John C. Calhoun Monument

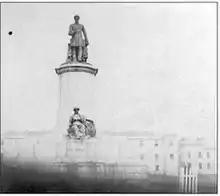
1887 John C. Calhoun Monument

Many historians have argued that the purpose of the statue was to venerate slavery and the Antebellum South, and to intimidate and marginalize black Charlestonians. According to Mamie Garvin Fields, born in 1888, she later stated, "I believe white people were talking to us about Jim Crow through that statue." Several other black Charlestonians felt that the statue was a threatening message to them: that even though Calhoun was dead, his spirit still lingered in the streets Charleston, South Carolina. Freedmen and women of Charleston began to damage the statue in protest; soon the statue barely resembled Calhoun.